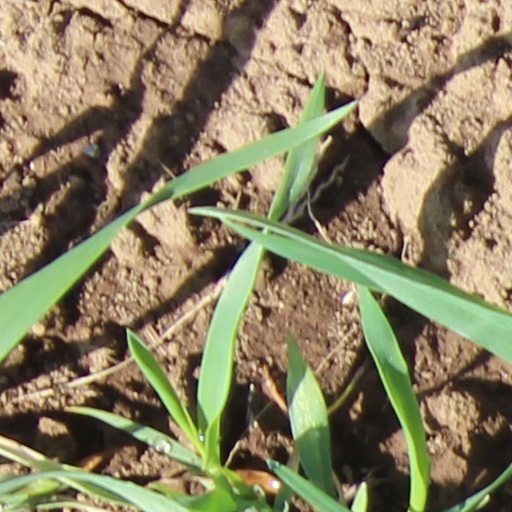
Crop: wheat